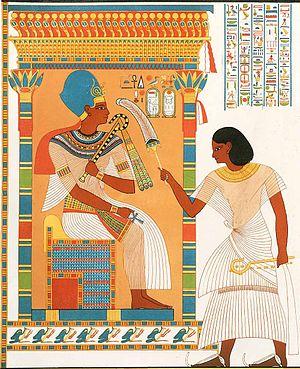
Porteur de l'éventail à la droite du roi est une charge importante, souvent dévolue à un parent du roi, et qui devient héréditaire créant ainsi une classe de fonctionnaires. Cette fonction est particulièrement enviée à la cour de Pharaon tout comme celle de secrétaire du roi, d'officier de bouche ou de porte-sandale.
Un Vyajana est un des objets auspicieux: un ashtamangala du jaïnisme selon la branche digambara. La traduction de vyajana pourrait être : éventail.
Le terme pharaon sert à désigner les rois et reines de l'Égypte antique. Les noms de 345 pharaons nous sont parvenus grâce à de multiples attestations dont des listes royales compilées par les scribes égyptiens. Ces souverains se sont succédé sur une période de plus de trois millénaires entre -3150 et -30. Depuis les Ægyptiaca de Manéthon, historien et grand-prêtre d'Héliopolis au -IIIᵉ siècle, cette longue période est divisée en trente dynasties depuis l'unification du royaume par le mythique Narmer-Ménès et jusqu'à la disparition de Nectanébo II en -343, le dernier pharaon d'une Égypte indépendante. Après lui se succèdent deux dynasties étrangères, la XXXIᵉ dynastie des empereurs perses achéménides et la dynastie des Ptolémées d'origine macédonienne. L'archéologie a aussi permis de distinguer une dynastie archaïque, antérieure à la première, la dynastie égyptienne zéro.
La tombe thébaine TT 40 est située à Gournet Mourraï, dans la nécropole thébaine, sur la rive ouest du Nil, face à Louxor en Égypte.